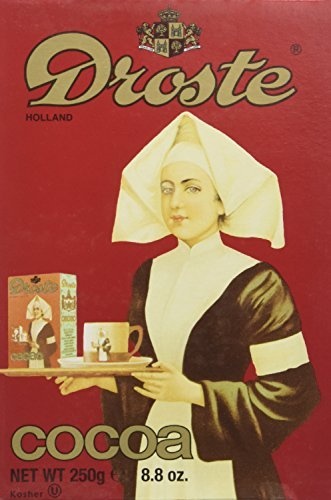
Droste Cocoa Powder in Box, 8.8 oz
Brand: Gourmet International
Category: Food, Beverages & Tobacco > Beverages > Hot Chocolate